Next-Generation Secure Computing Base

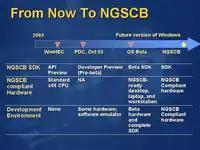
Microsoft's roadmap for NGSCB as revealed during WinHEC 2003

NGSCB was among the topics discussed during Microsoft's PDC 2003 with a pre-beta software development kit, known as the Developer Preview, being distributed to attendees. The Developer Preview was the first time that Microsoft made NGSCB code available to the developer community and was offered by the company as an educational opportunity for NGSCB software development. With this release, Microsoft stated that it was primarily focused on supporting business and enterprise applications and scenarios with the first version of the NGSCB scheduled to ship with Windows Vista, adding that it intended to address consumers with a subsequent version of the technology, but did not provide an estimated time of delivery for this version. At the conference, Jim Allchin said that Microsoft was continuing to work with hardware vendors so that they would be able to support the technology, and Bill Gates expected a new generation of central processing units (CPUs) to offer full support. Following PDC 2003, NGSCB was demonstrated again on prototype hardware during the annual RSA Security conference in November.